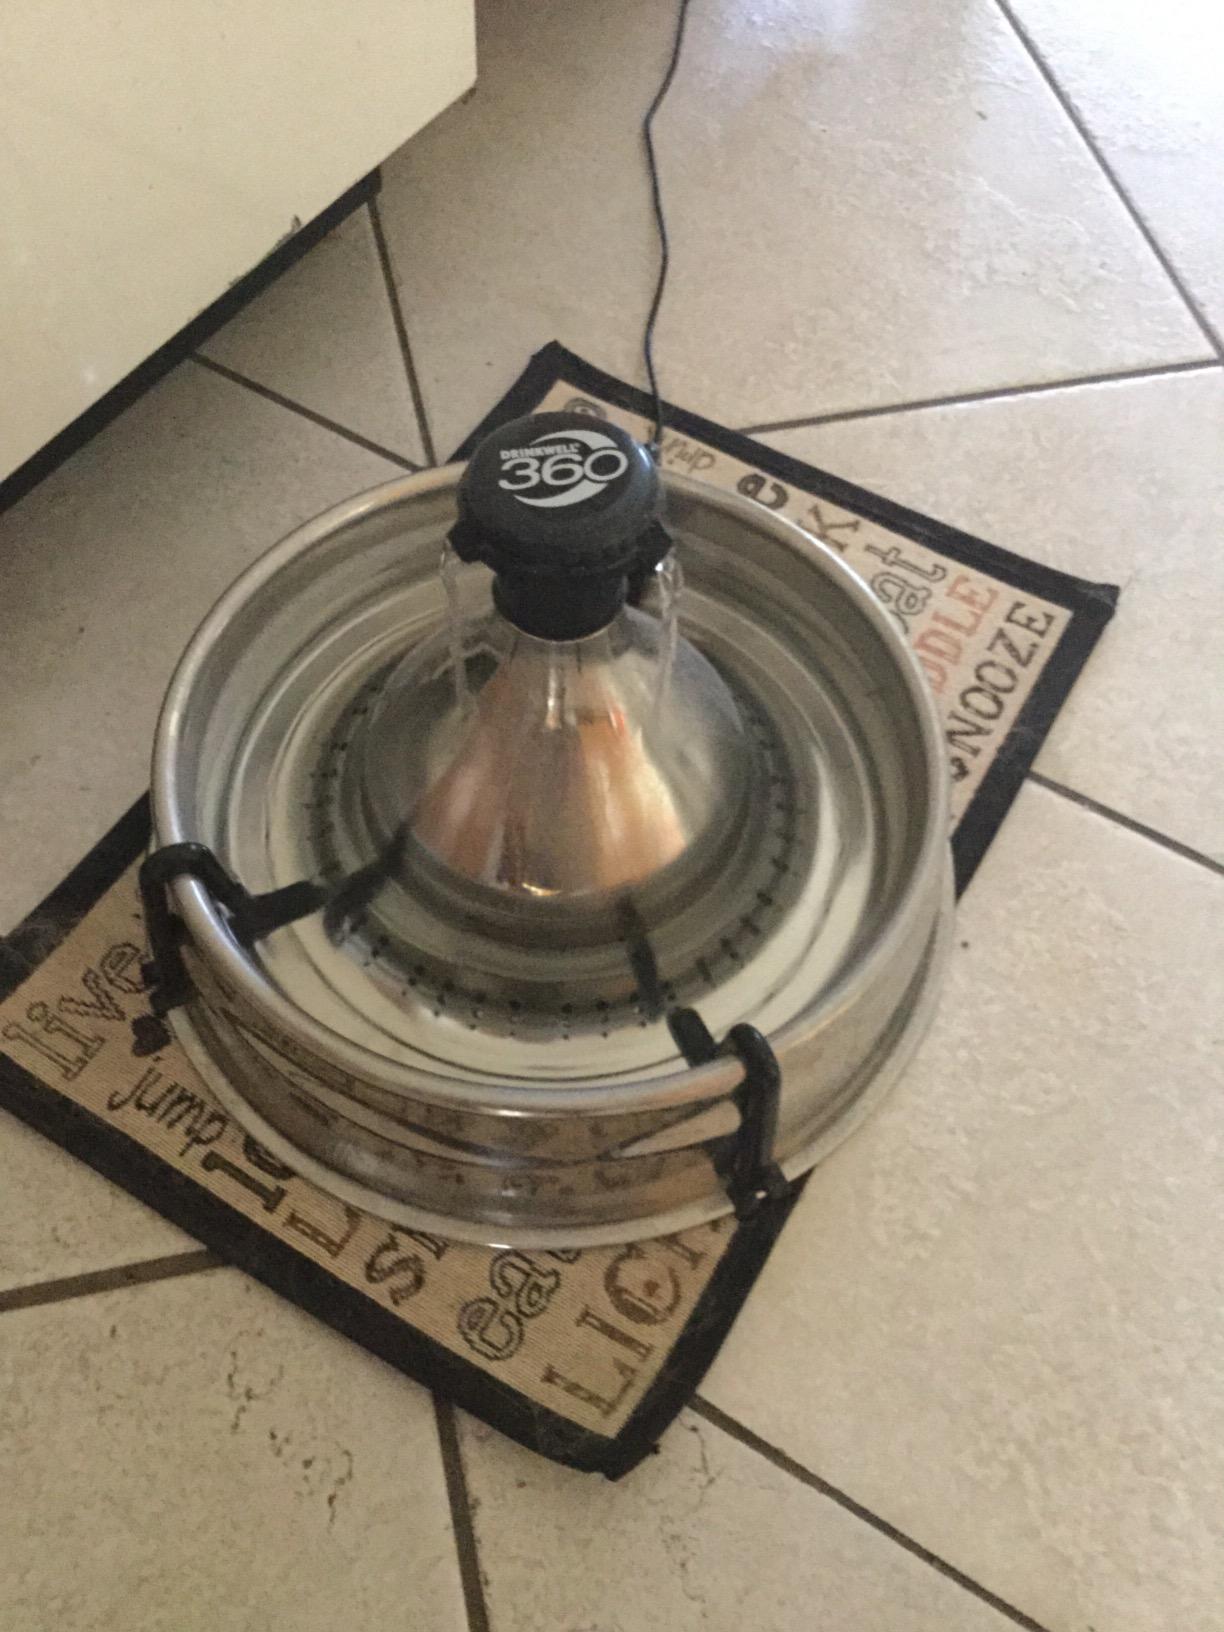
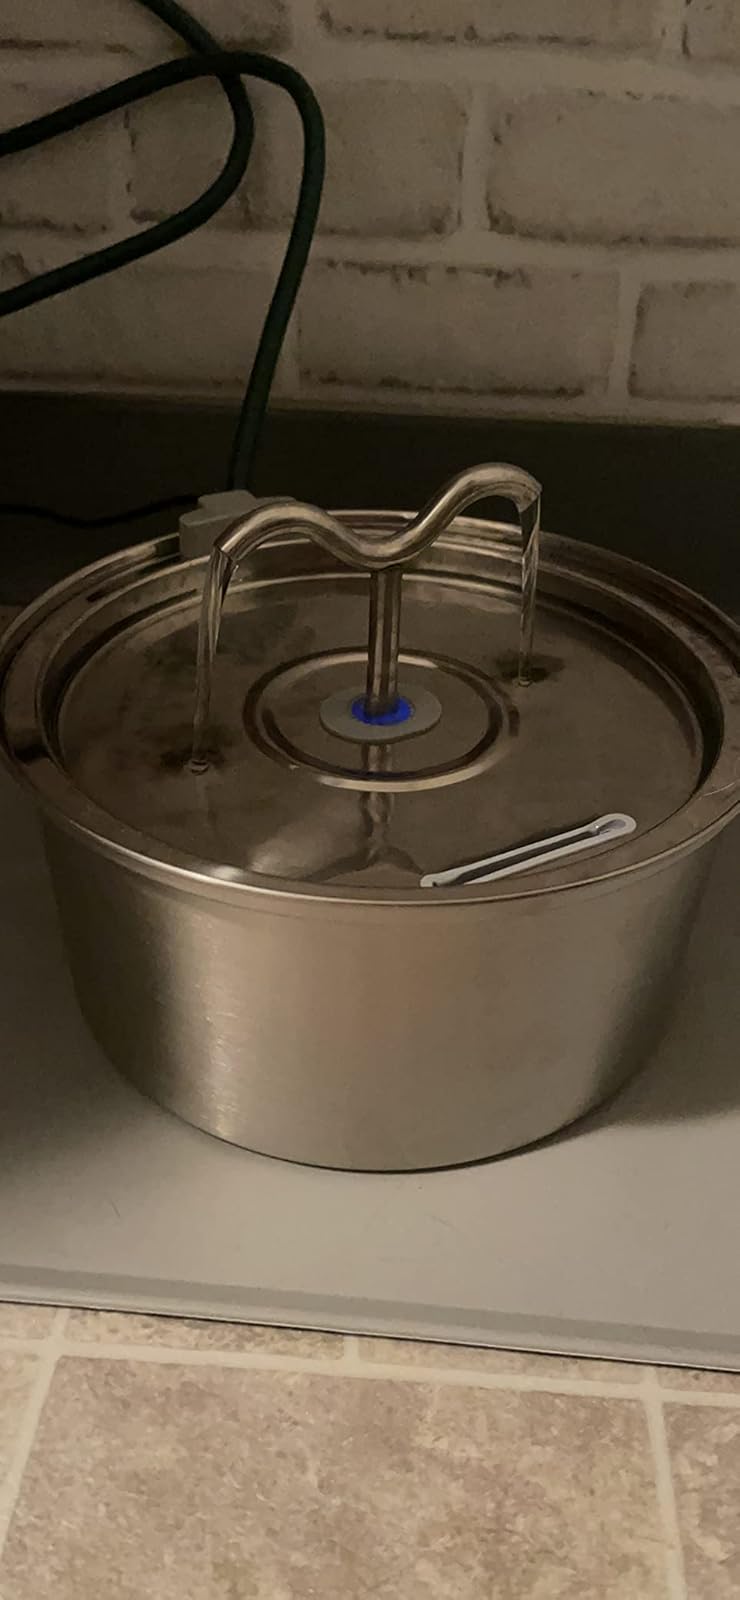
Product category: items_bowl
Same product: no